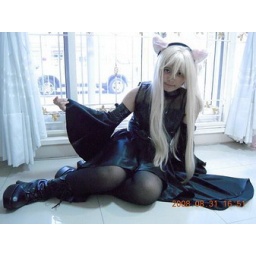
girl in black